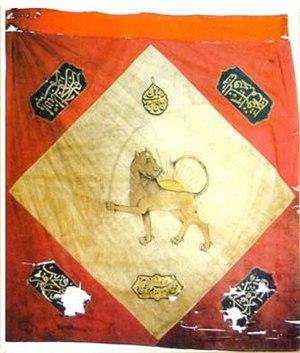
Le khanat d'Erevan est une principauté musulmane sous suzeraineté perse ayant existé de 1747 à 1828. Son territoire correspondait approximativement au centre de l'Arménie moderne, à la majeure partie de la province turque d'Iğdır, et aux raions azerbaïdjanais de Sadarak et de Sharur. À la suite de la guerre russo-persane de 1826-1828, il est rattaché à l'Empire russe par le traité de Turkmanchai. Il forme dès lors avec le khanat de Nakhitchevan l'oblast arménien.